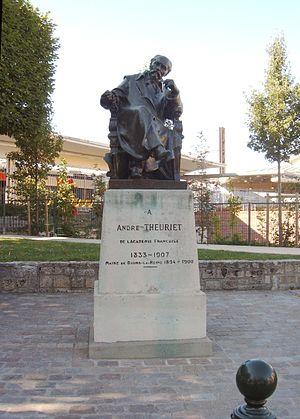
Claude-Adhémar André Theuriet, né à Marly-le-Roi le 8 octobre 1833, et mort à Bourg-la-Reine le 23 avril 1907, est un poète, romancier et auteur dramatique français.